Chicago, Rock Island and Pacific Railroad

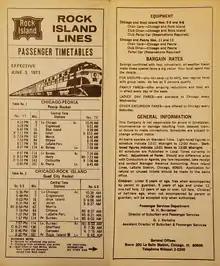
One of the last passenger timetables issued by the Chicago, Rock Island and Pacific Railroad: The Rock Island did not join Amtrak on May 1, 1971, and continued to operate its own passenger service until 1978.

In competition with the Santa Fe Chiefs, the Rock Island jointly operated the "Golden State Limited" (Chicago—Kansas City—Tucumcari—El Paso—Los Angeles) with the Southern Pacific Railroad (SP) from 1902 to 1968. On this route, the Rock Island's train was marketed as a "low-altitude" crossing of the Continental Divide. The Rock Island did not concede to the Santa Fe's dominance in the Chicago–Los Angeles travel market and re-equipped the train with new streamlined equipment in 1948. At the same time, the "Limited" was dropped from the train's name and the train was thereafter known as the "Golden State". The local run on this line was known as the "Imperial," which had a branch operating through the northwestern edge of Mexico.